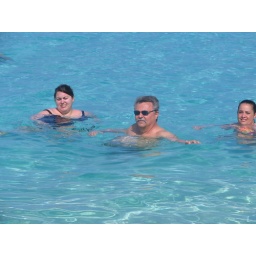
Dad and the girls in the beautiful Grand Turk beach